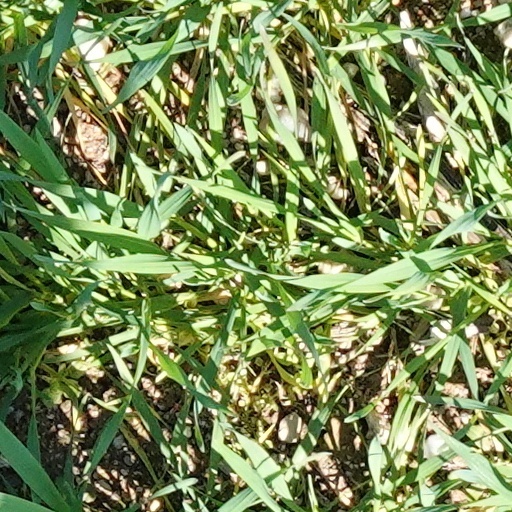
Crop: wheat